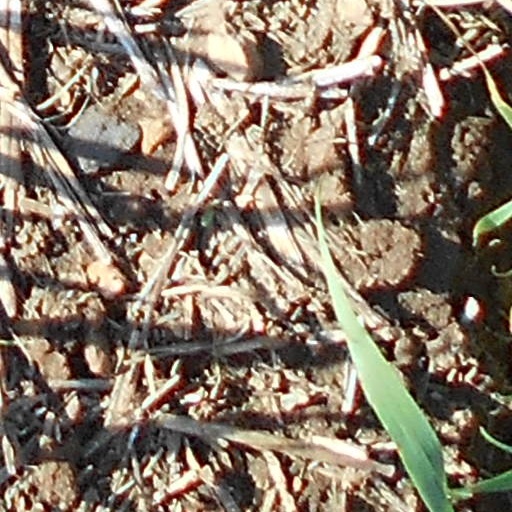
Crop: wheat